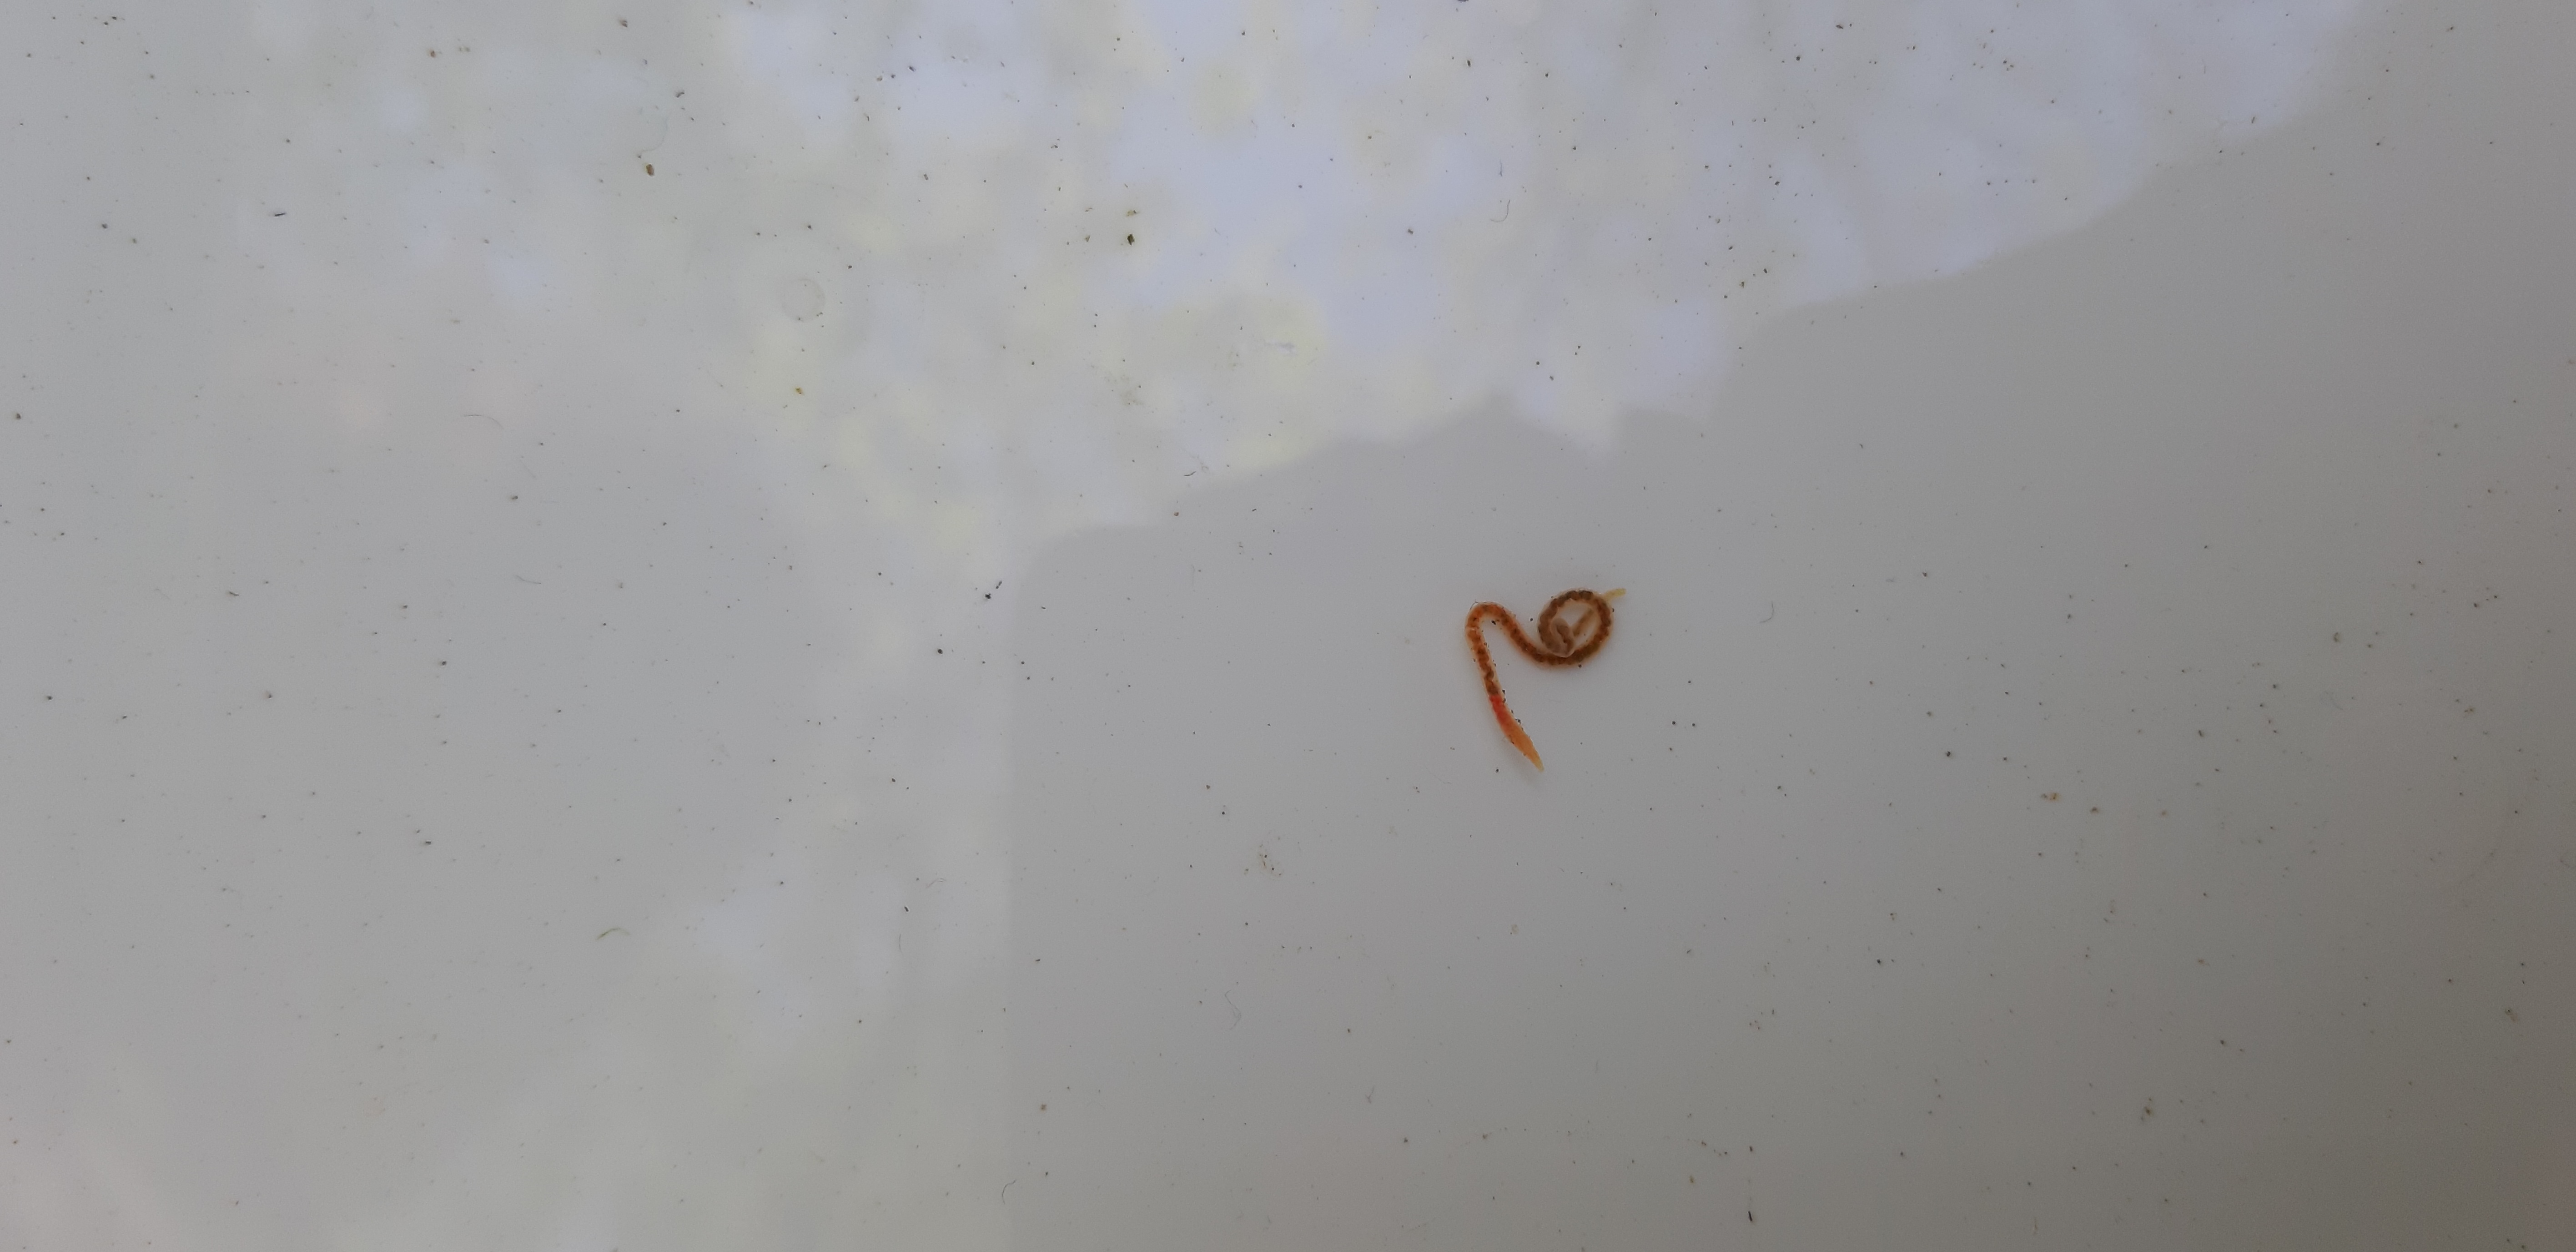
Macroinvertebrate group: worms